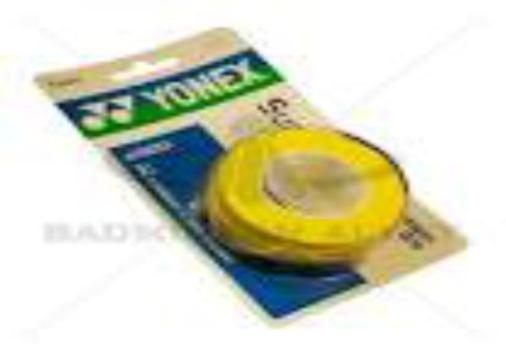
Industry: Sports